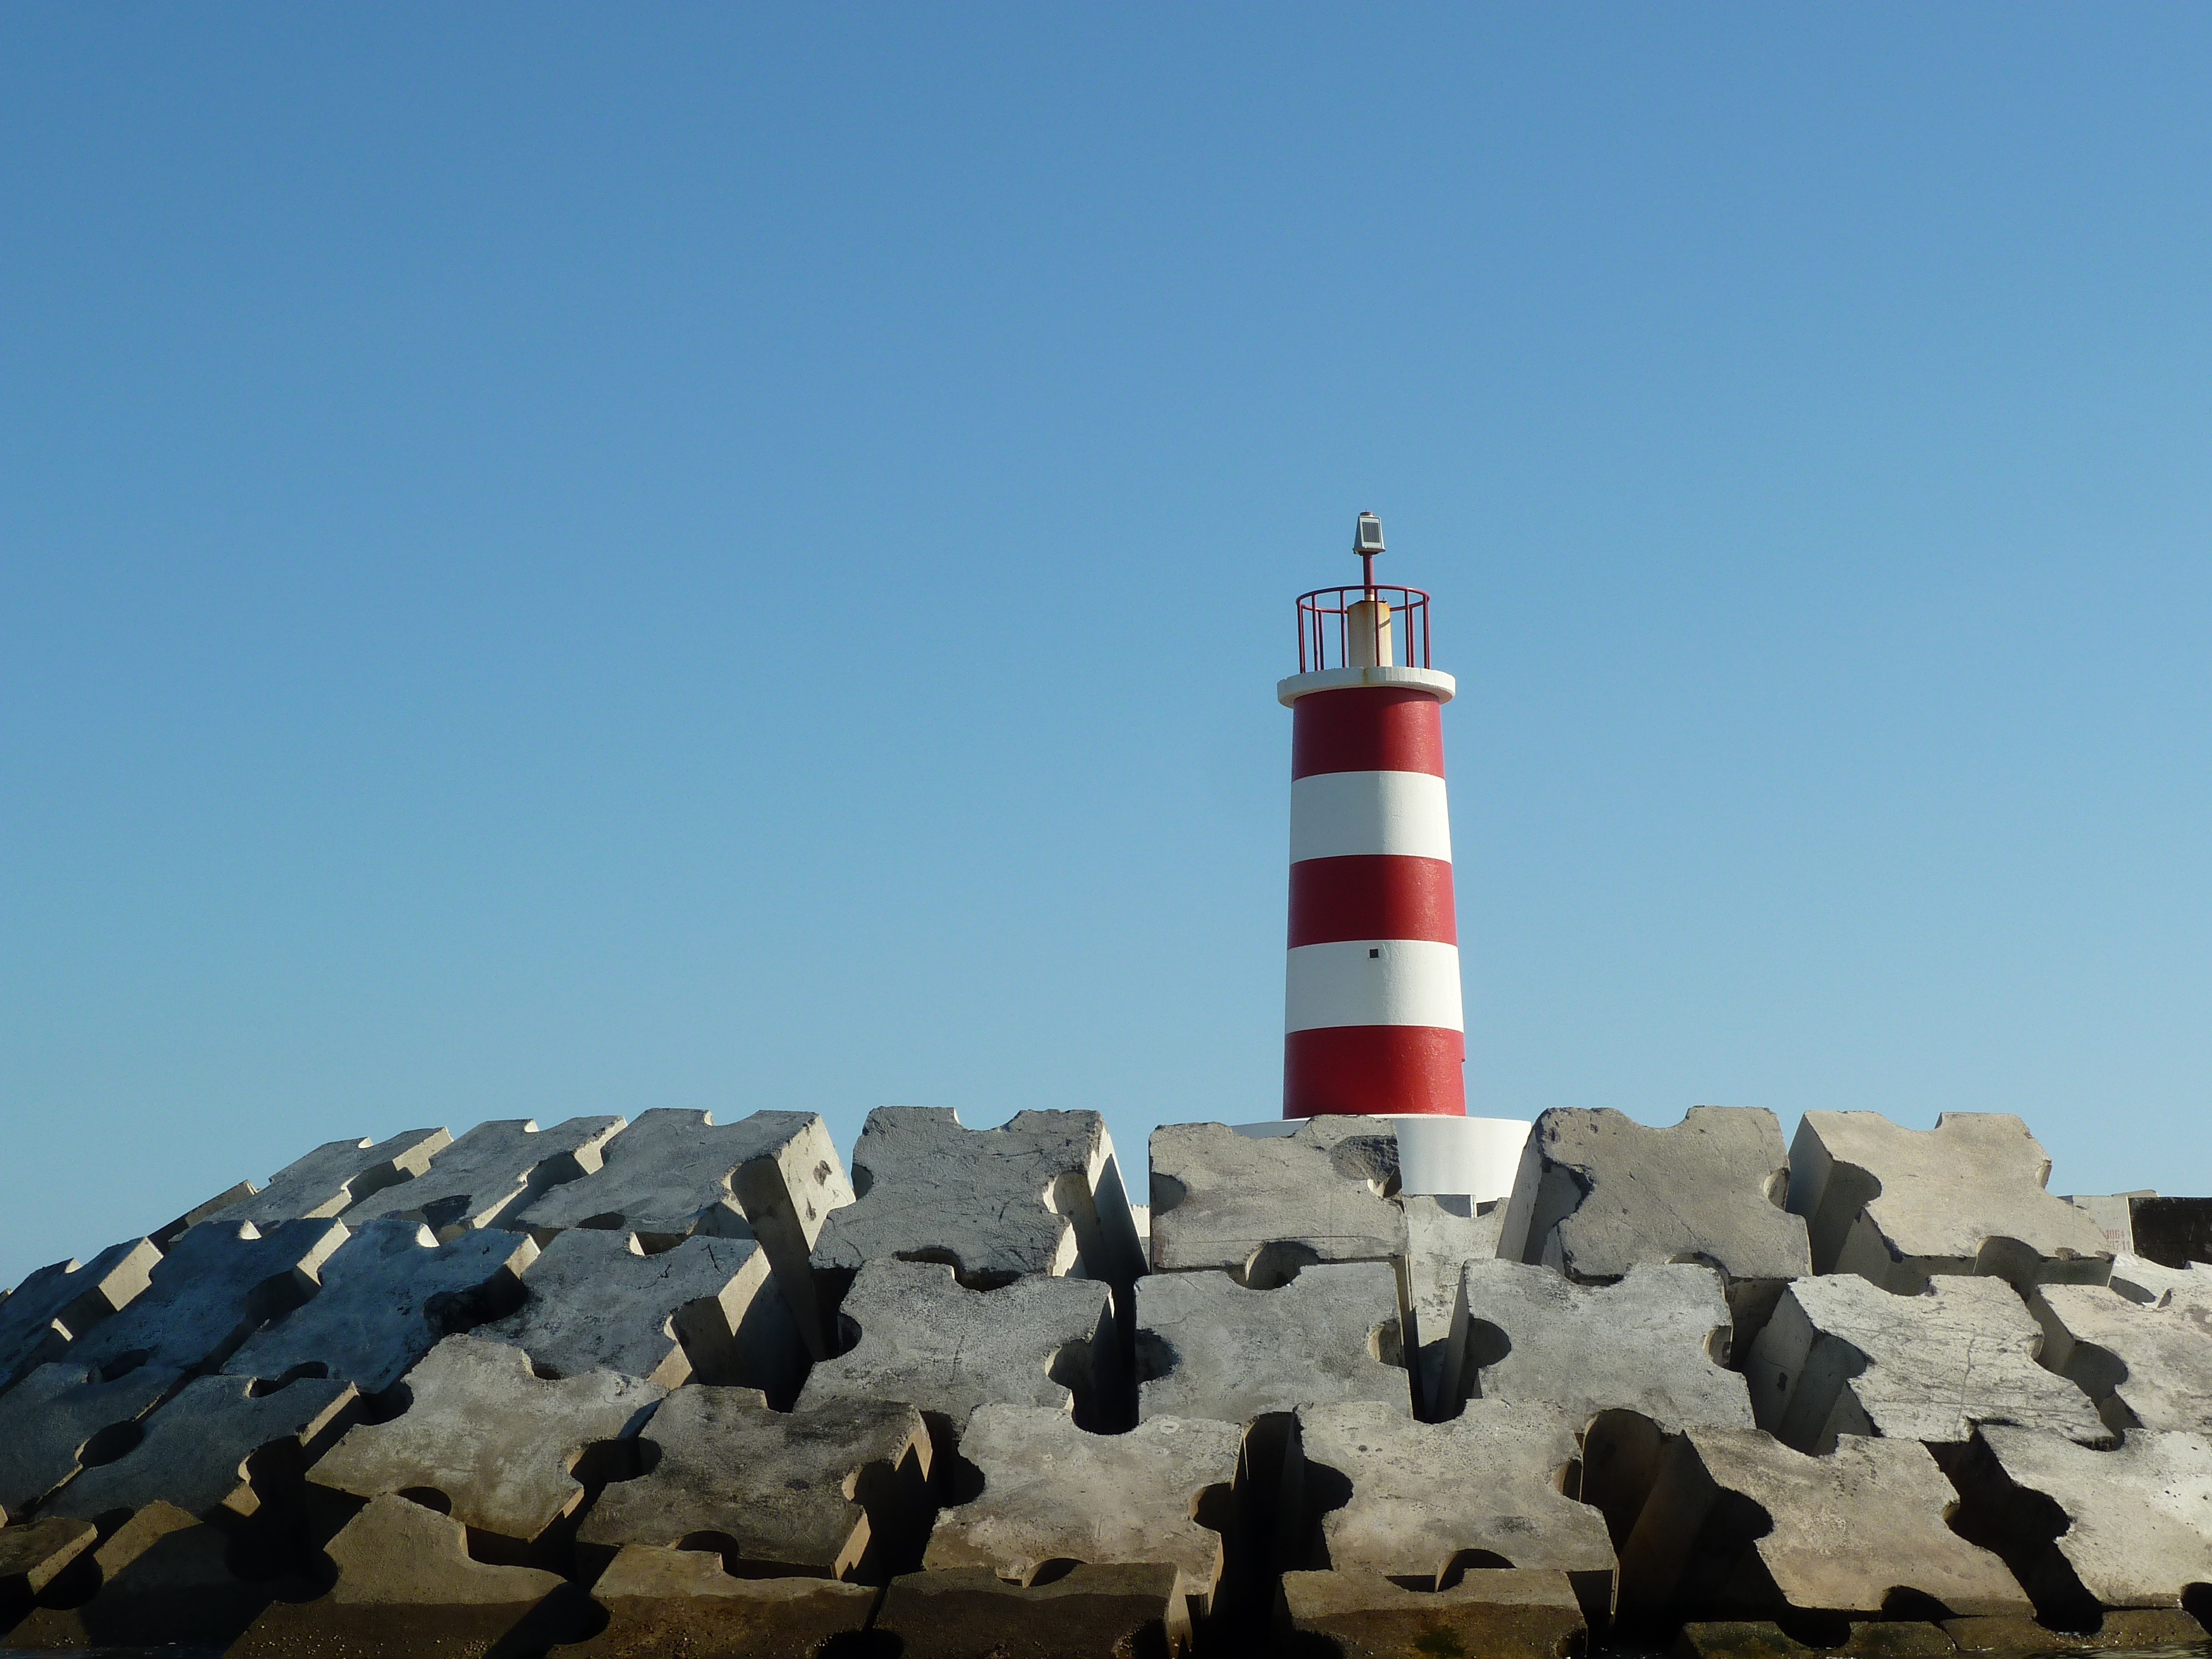
sea, ocean, lighthouse, travel, vehicle, tower, light house, atlantic ocean